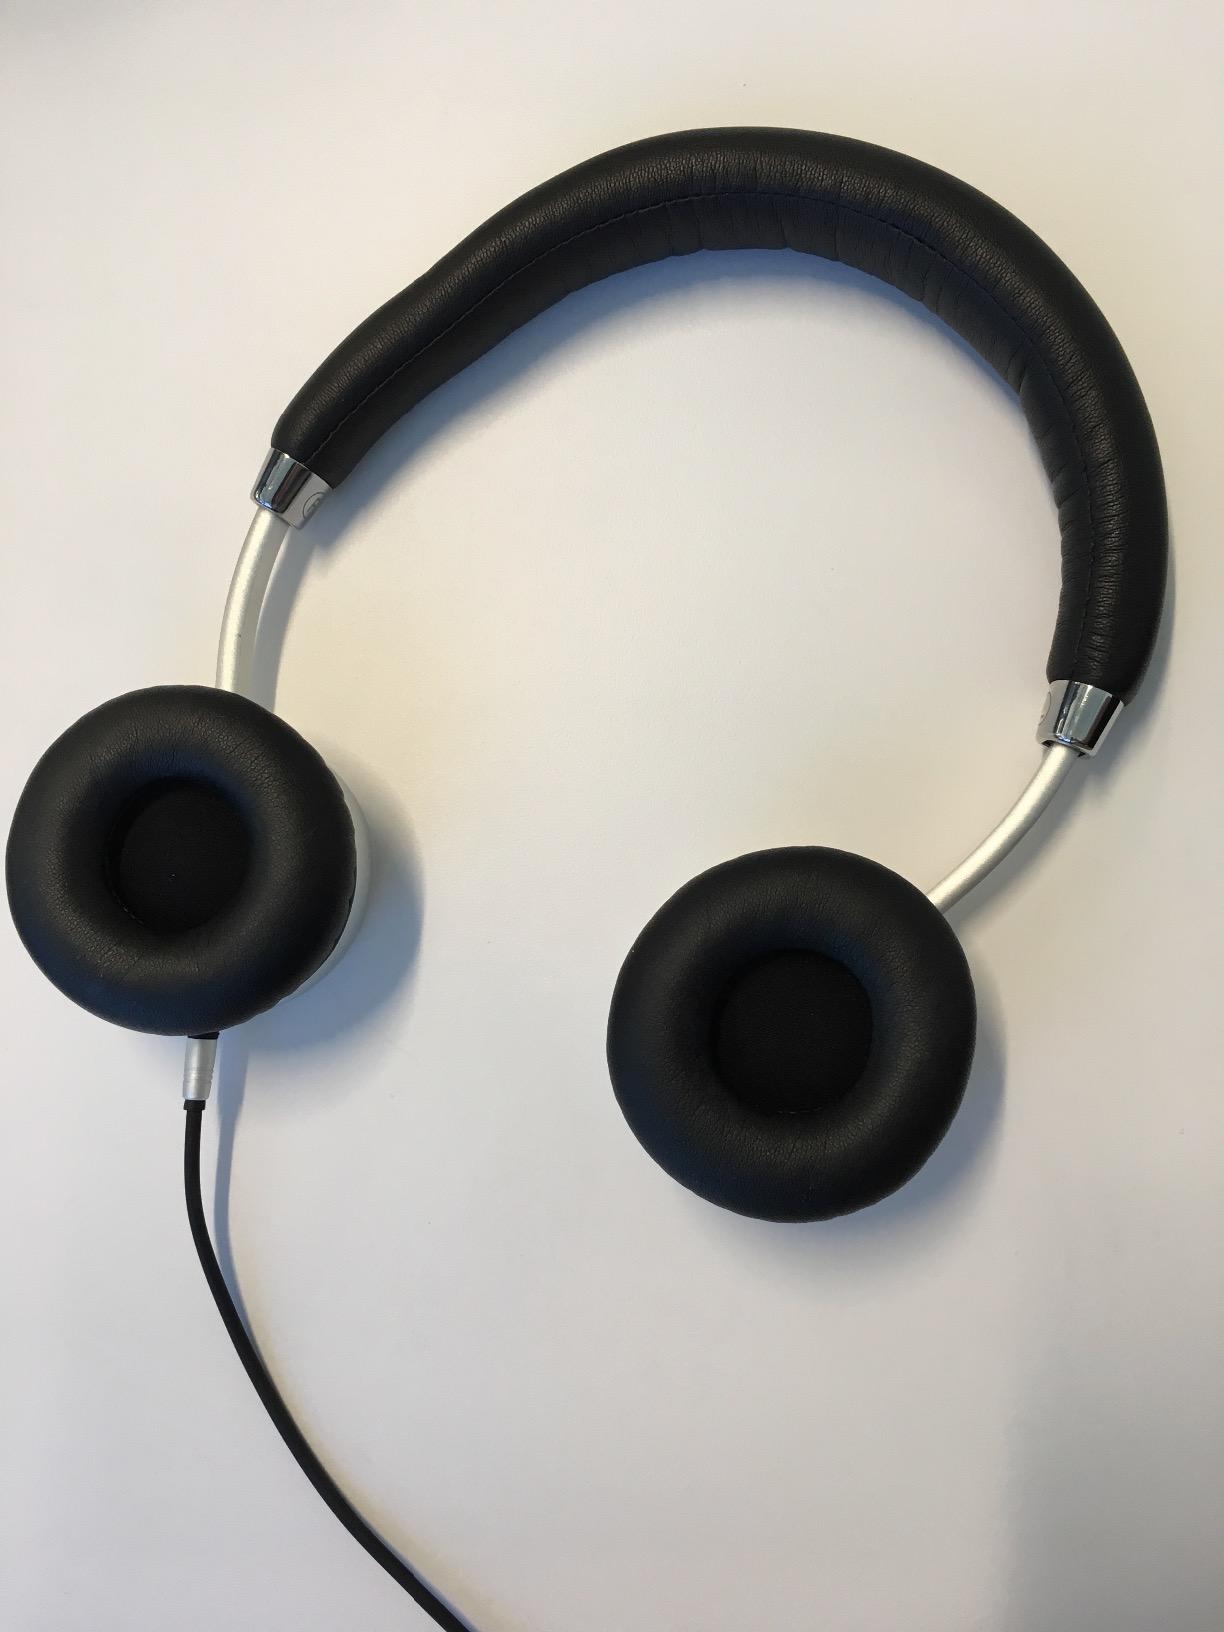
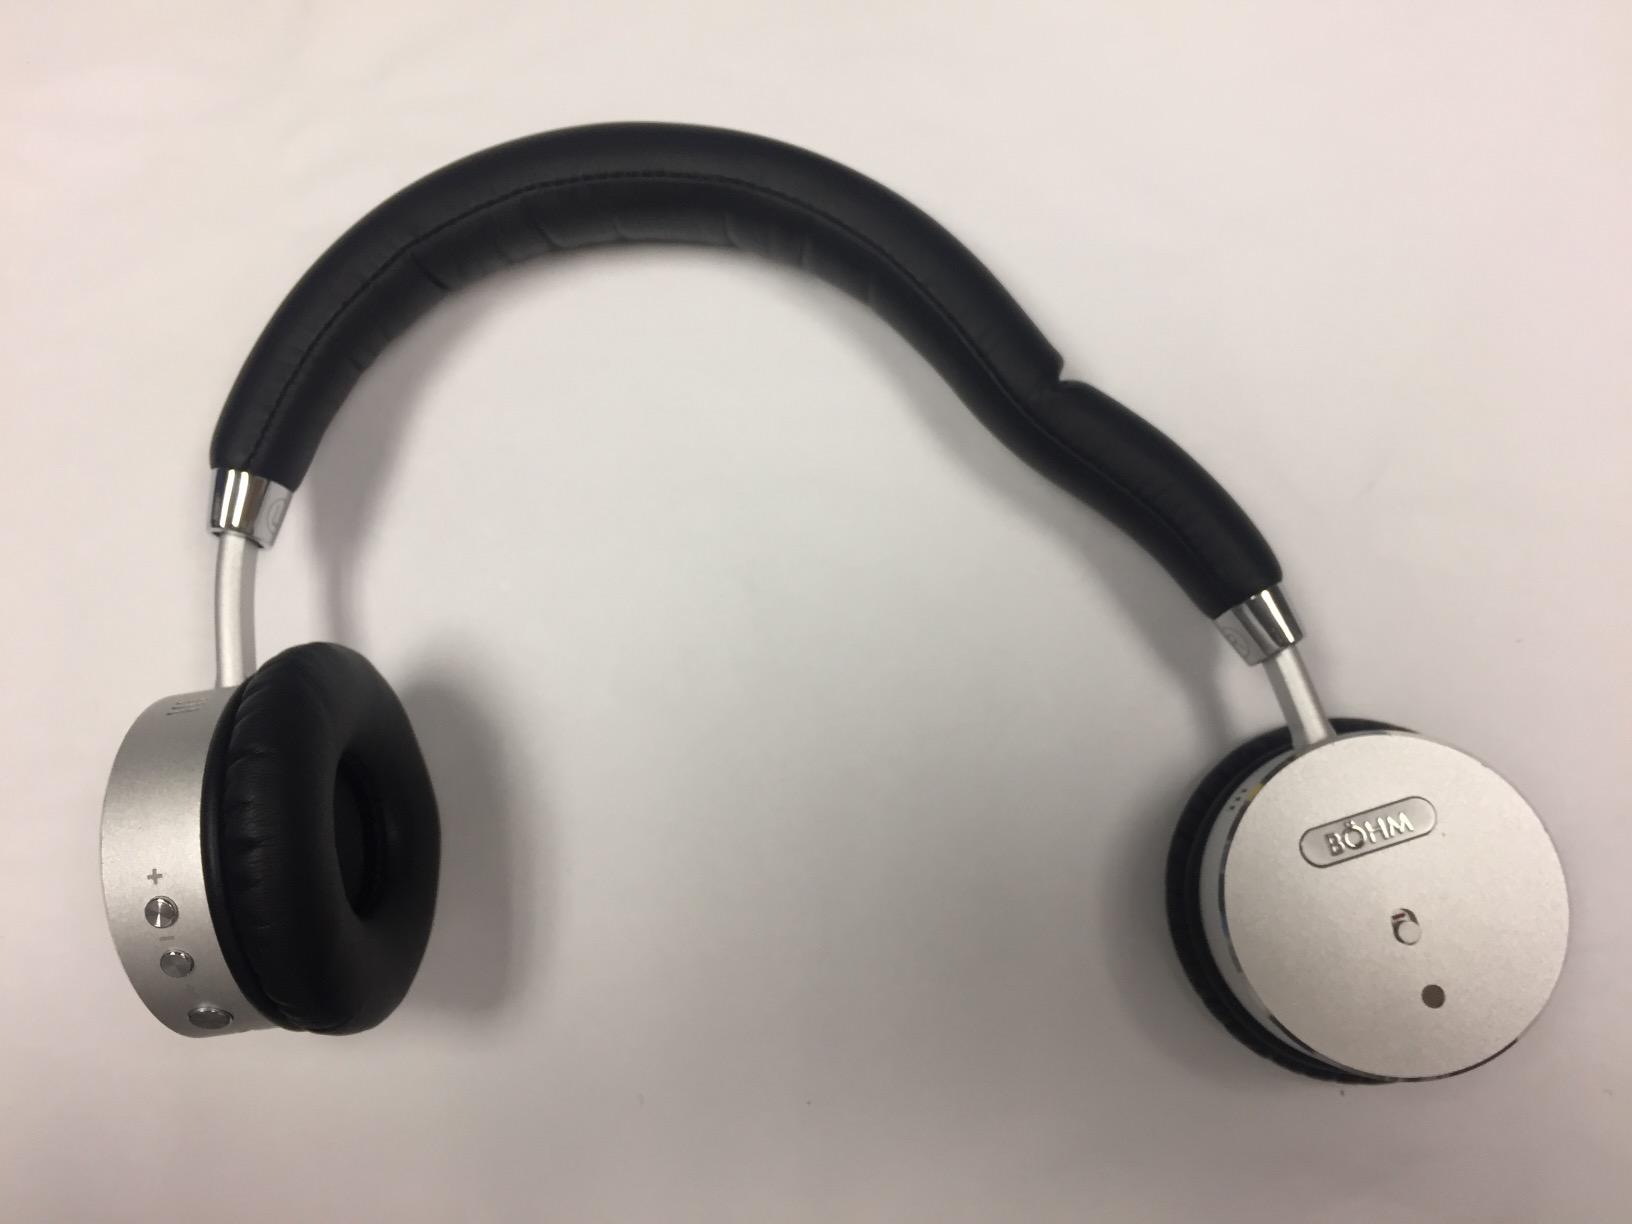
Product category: headphones
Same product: yes